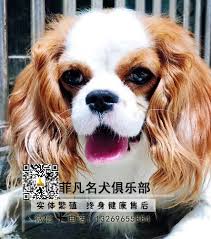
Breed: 207-n000026-Blenheim_spaniel